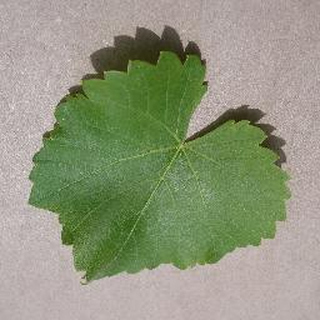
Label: healthy_grape